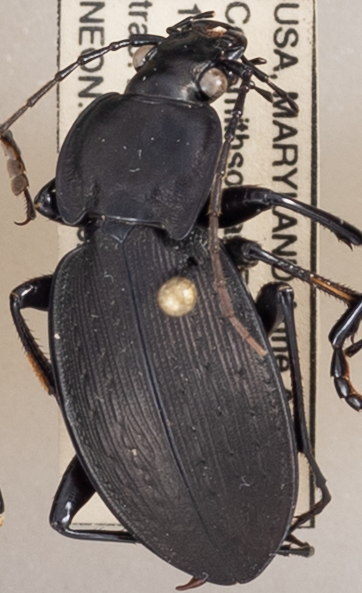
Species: Carabus vinctus
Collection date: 2021-04-29
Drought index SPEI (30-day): -0.672
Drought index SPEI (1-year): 2.09
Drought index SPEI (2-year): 1.45